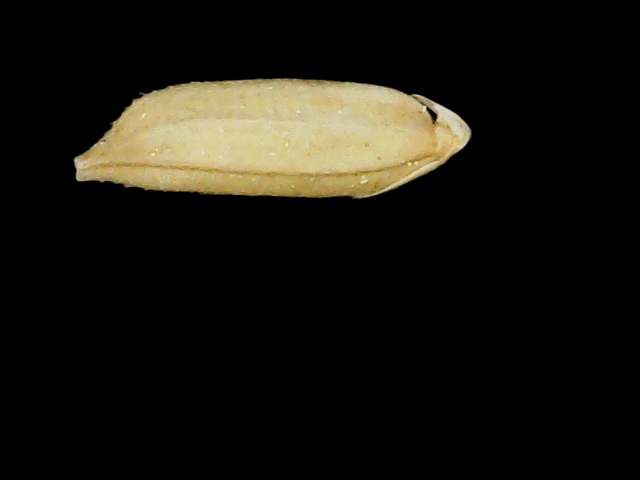
Rice variety: Binadhan12